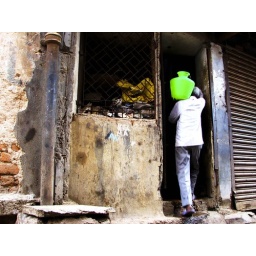
An early morning view of a cross road in Russell Market, Bangalore